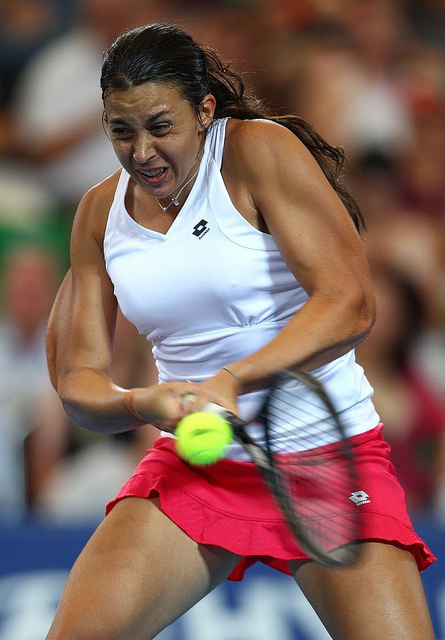
người phụ nữ đang cầm vợt tennis đỡ bóng thấp